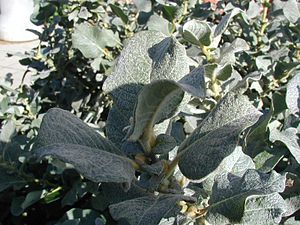
Uldpil
Uld-Pil er en lille, løvfældende busk med en lav og nedliggende vækstform. Grenene er udspærrede og tykke. De grå, brede blade er gode kendetegn på Uld-Pil.